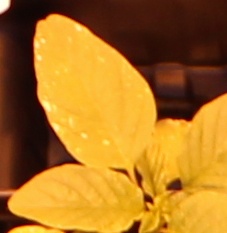
Label: Palmer Amaranth